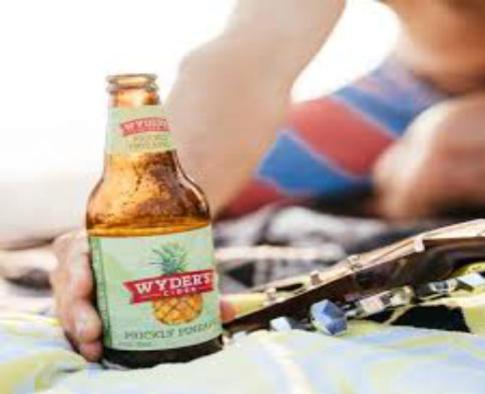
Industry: Food